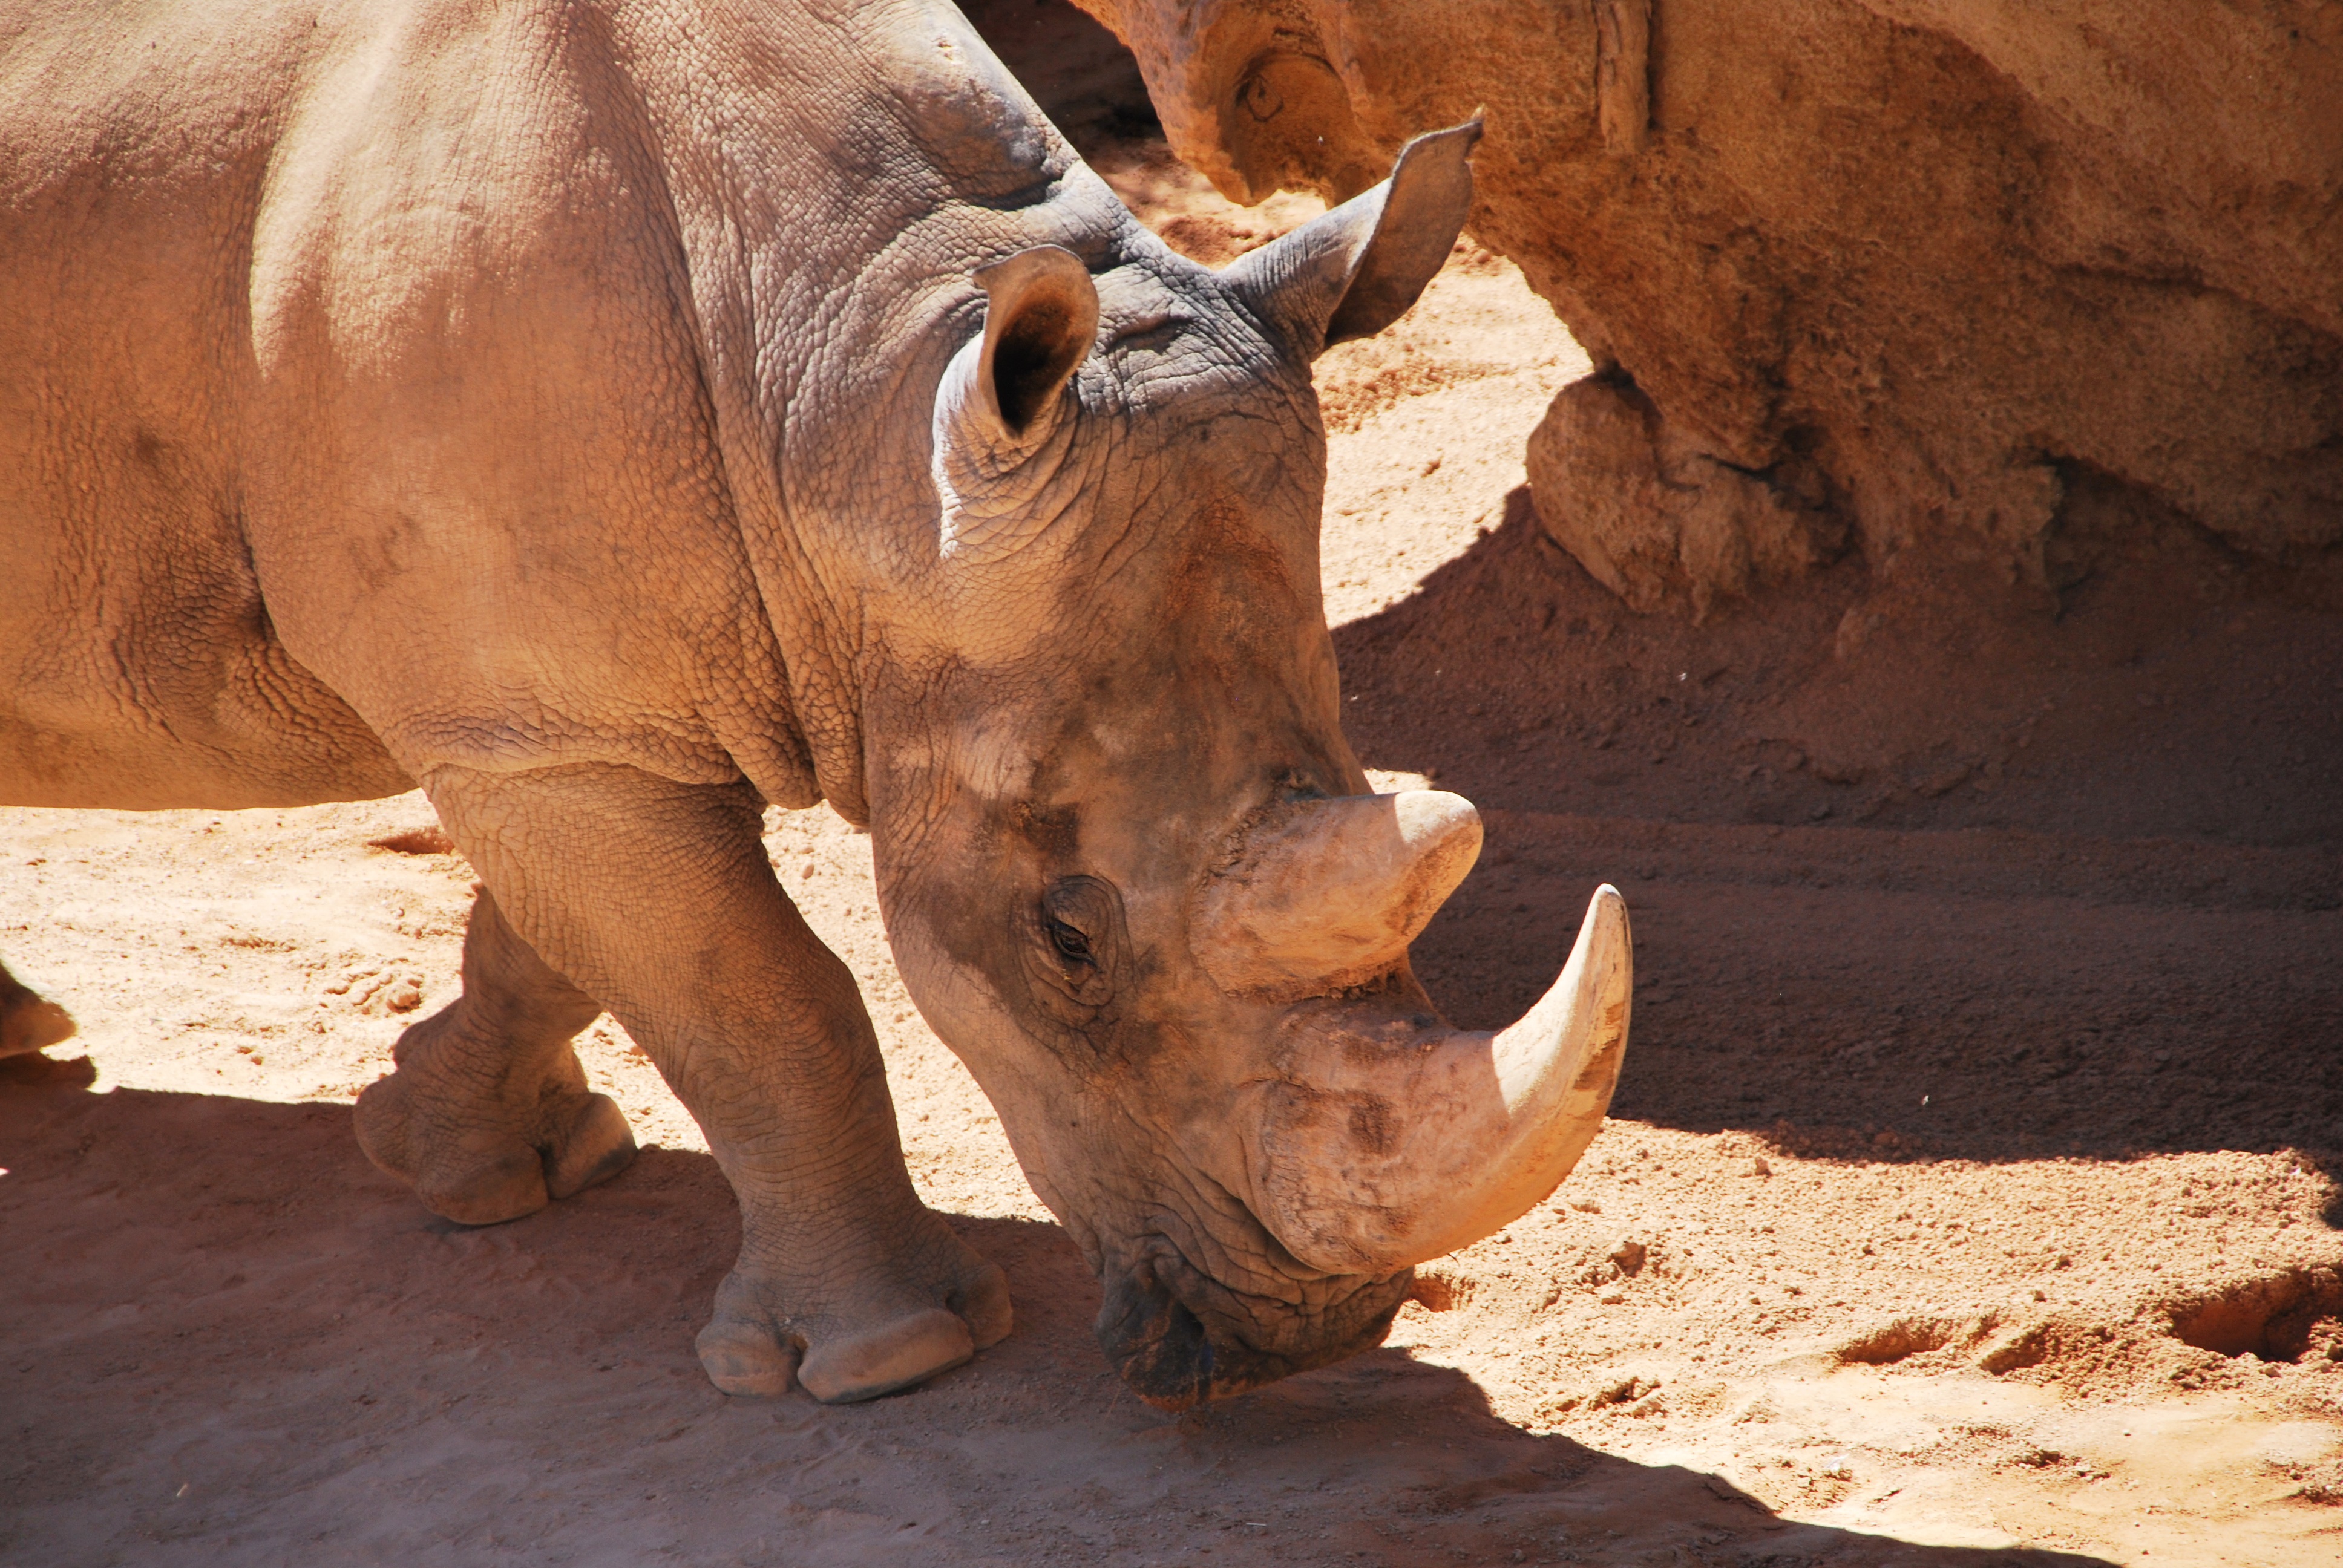
nature, walking, animal, recreation, wildlife, standing, zoo, horn, africa, park, brown, mammal, fauna, rhino, camouflage, rhinoceros, head, large, protect, safari, outdoor recreation, cattle like mammal